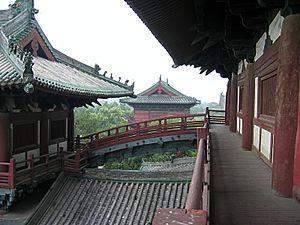
Le Temple de Longxing est un monastère bouddhiste situé près de la ville de Zhengding dans la province du Hebei en République populaire de Chine.